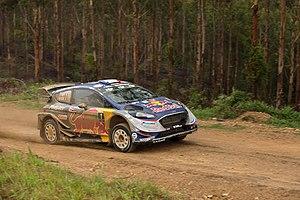
Sébastien Ogier, né le 17 décembre 1983 à Gap dans les Hautes-Alpes, est un pilote de rallye français.